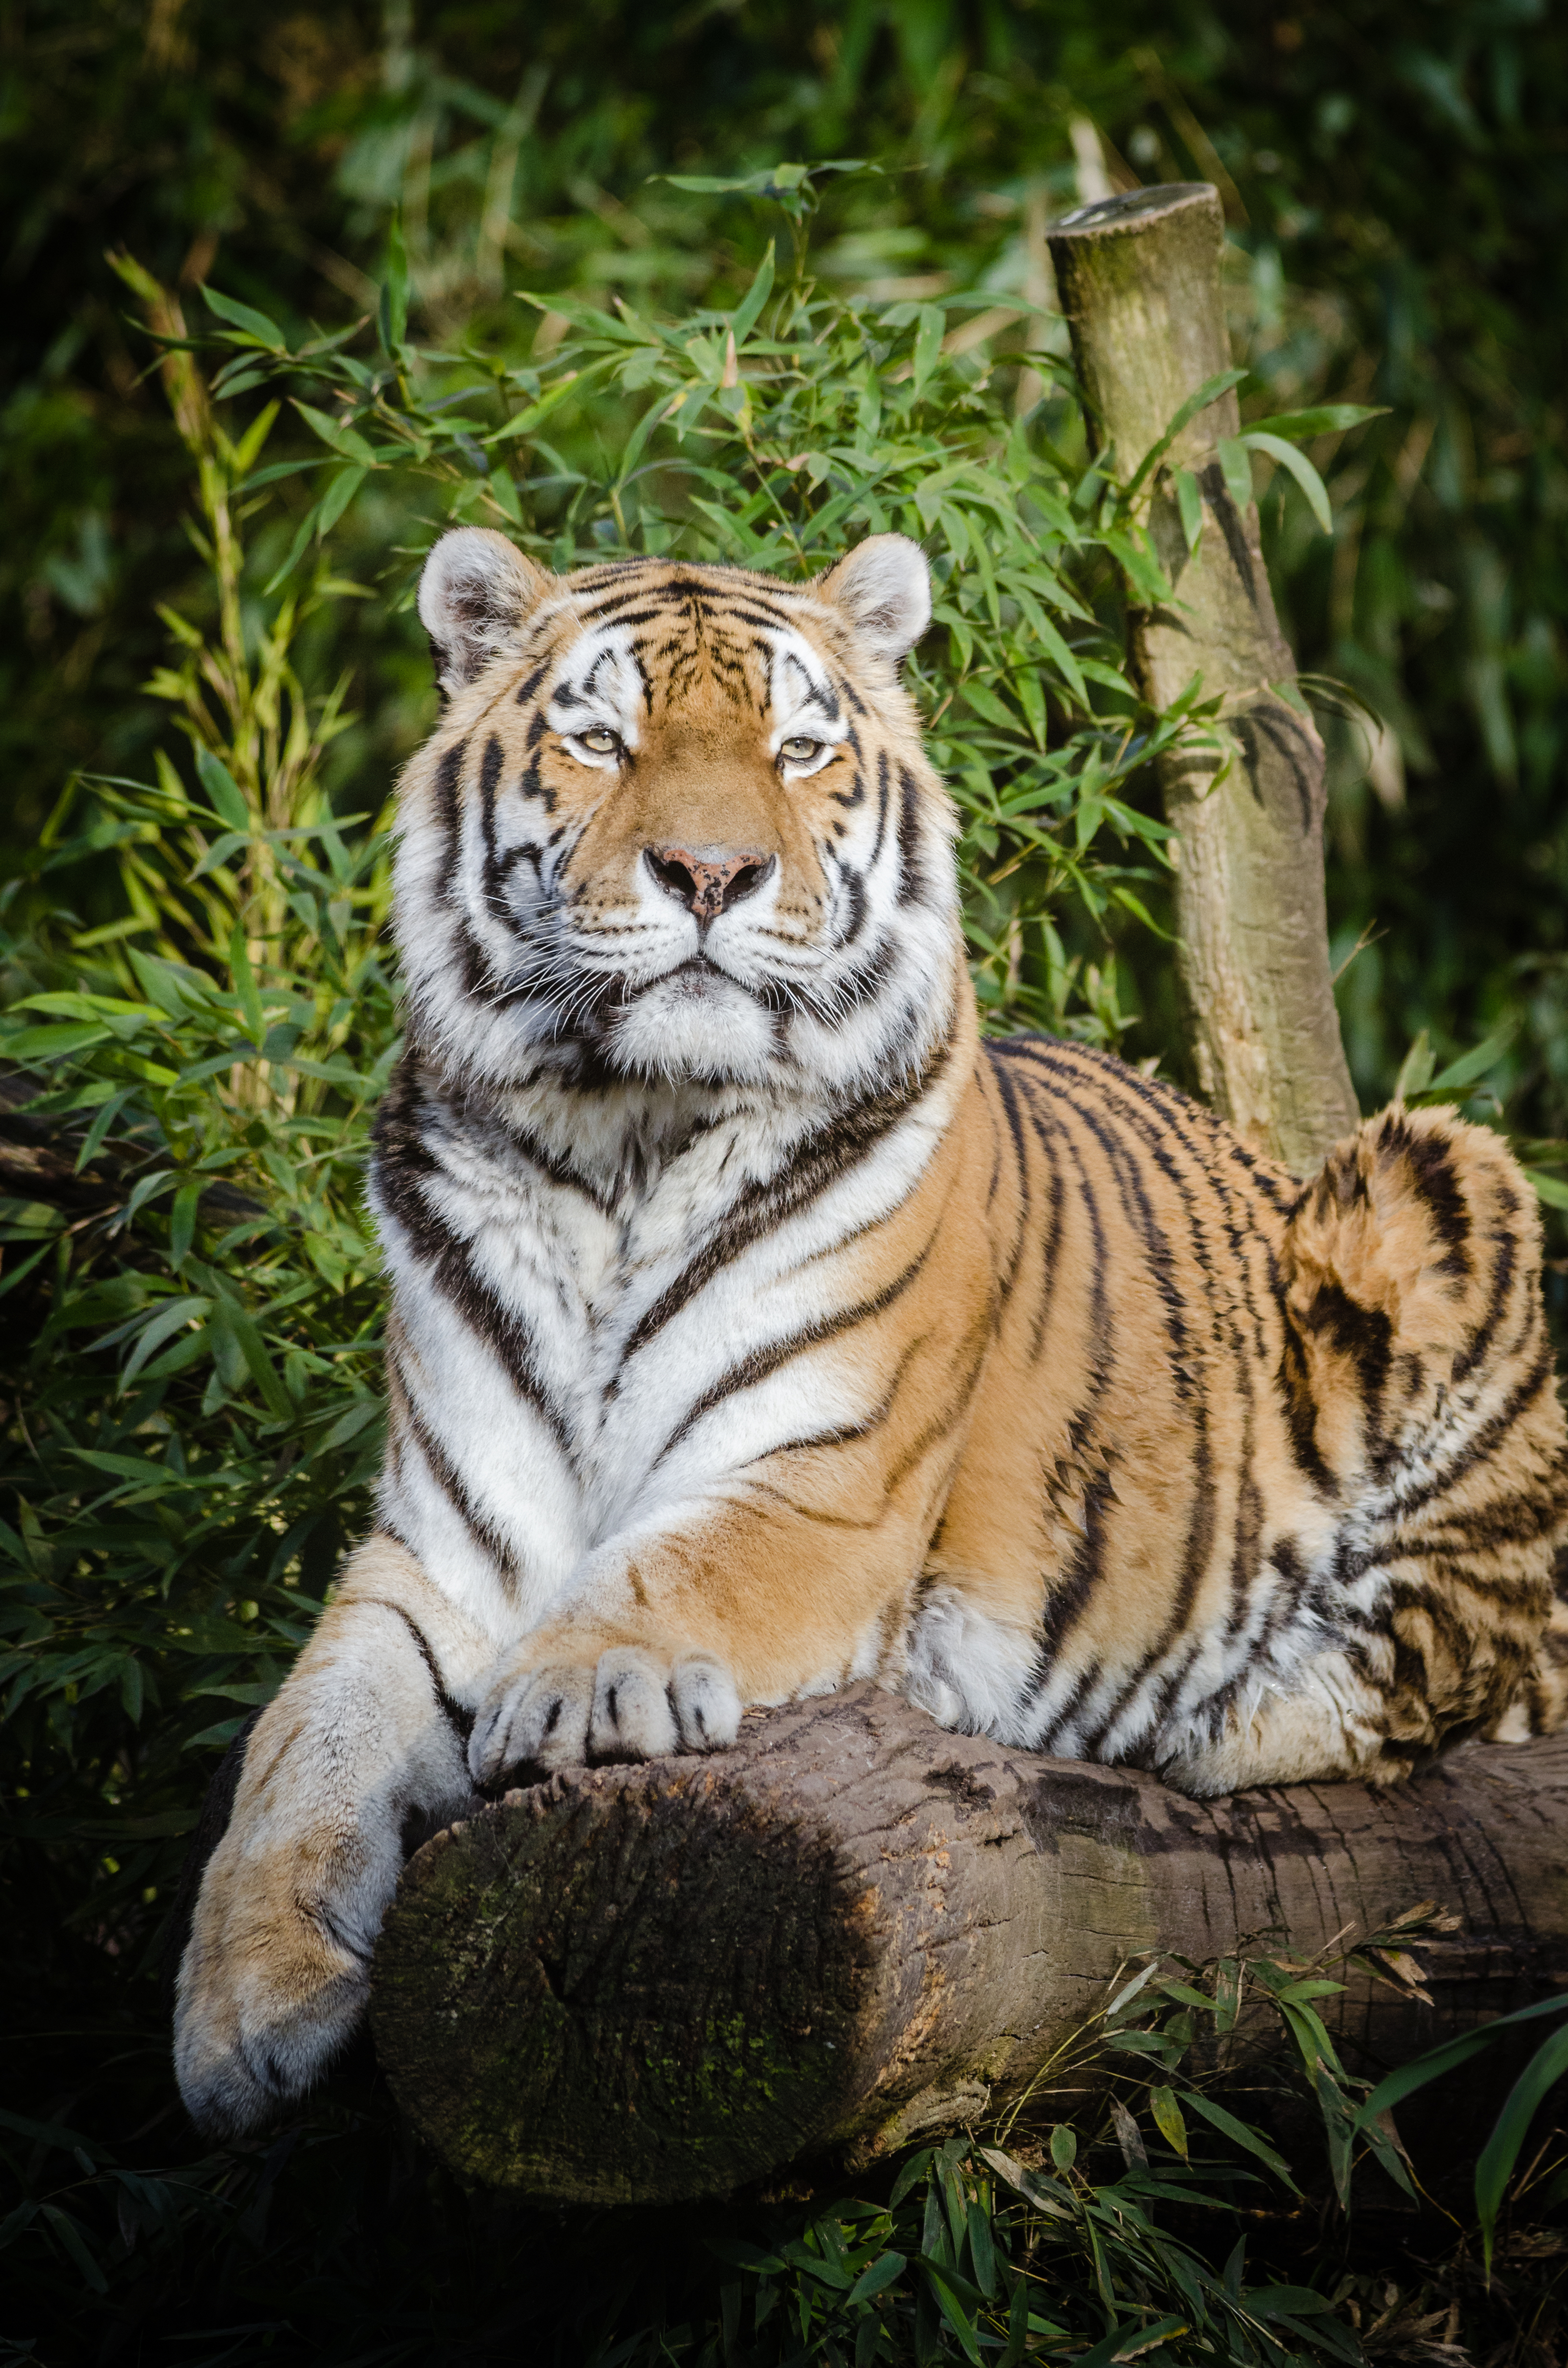
animal, wildlife, zoo, cat, feline, mammal, predator, fauna, tiger, vertebrate, germany, deutschland, katze, tierpark, sibirischer, siberian, panthera, tigri, carnivore, big cats, cat like mammal